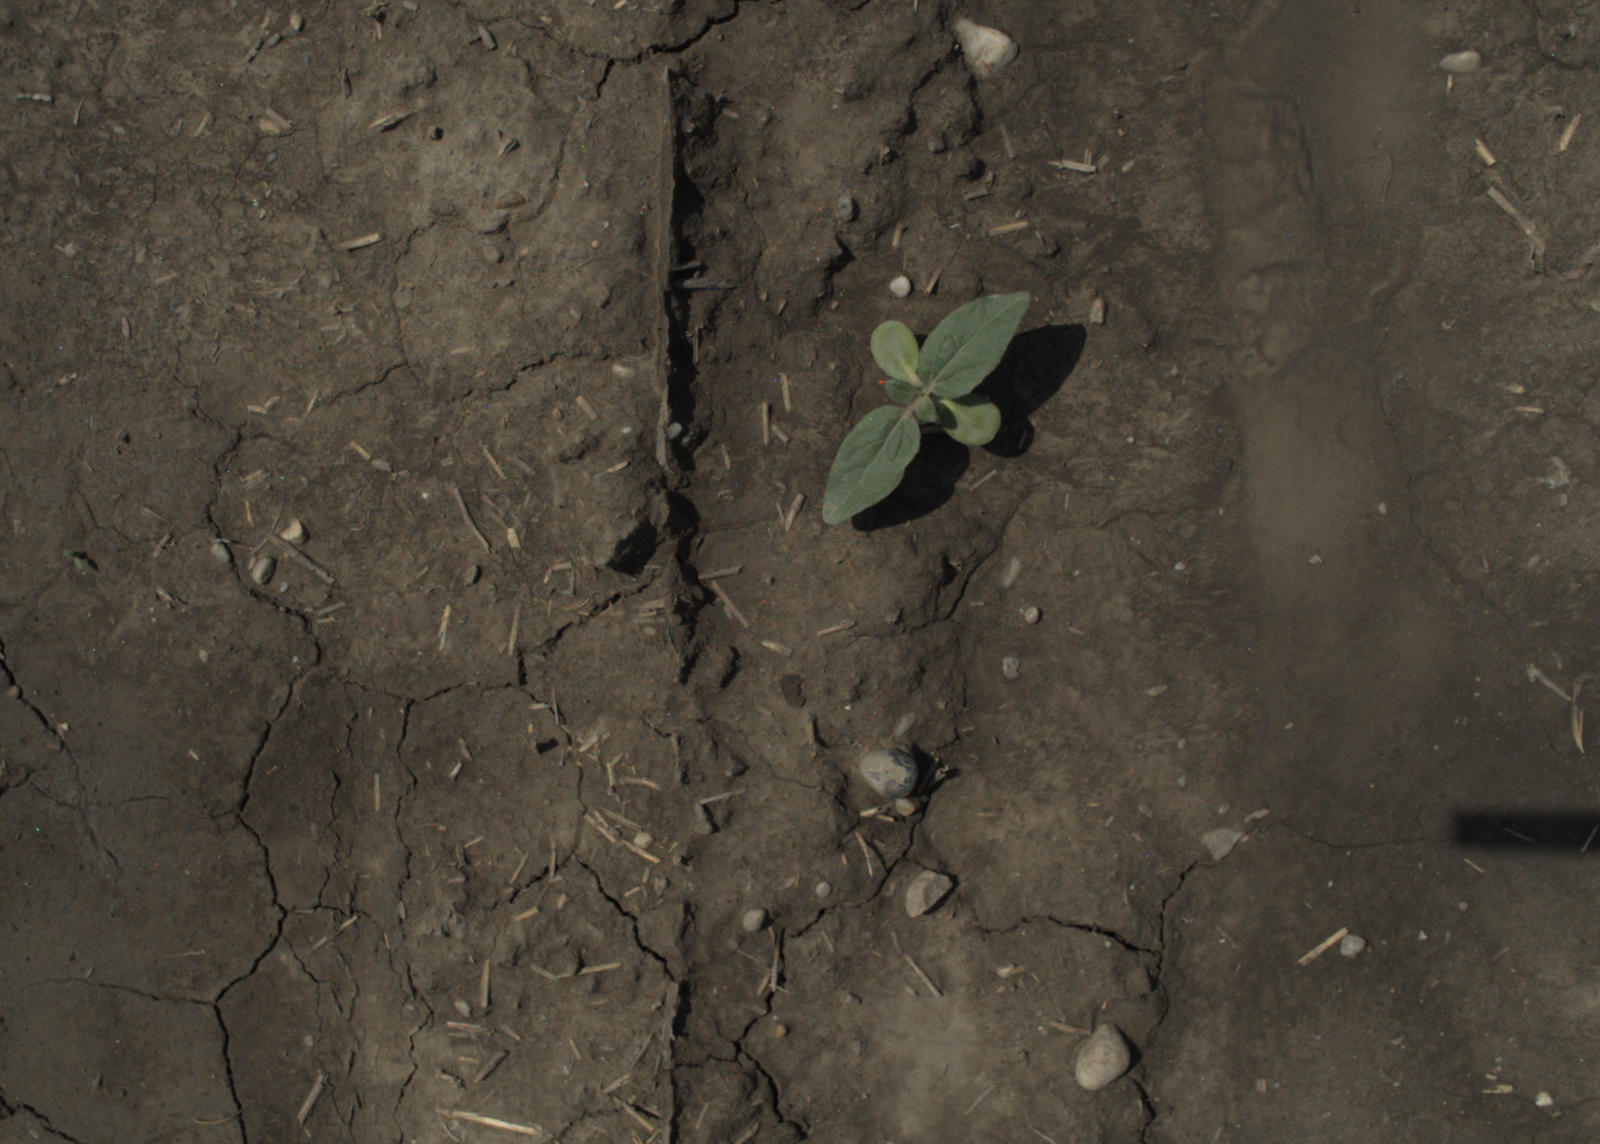
Capture date: 29.06.2021 11:42:04
Weather: sunny
Wind: strong
Seeding date: 08.06.2021
Plant canopy height (mm): 962